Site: brandenburg
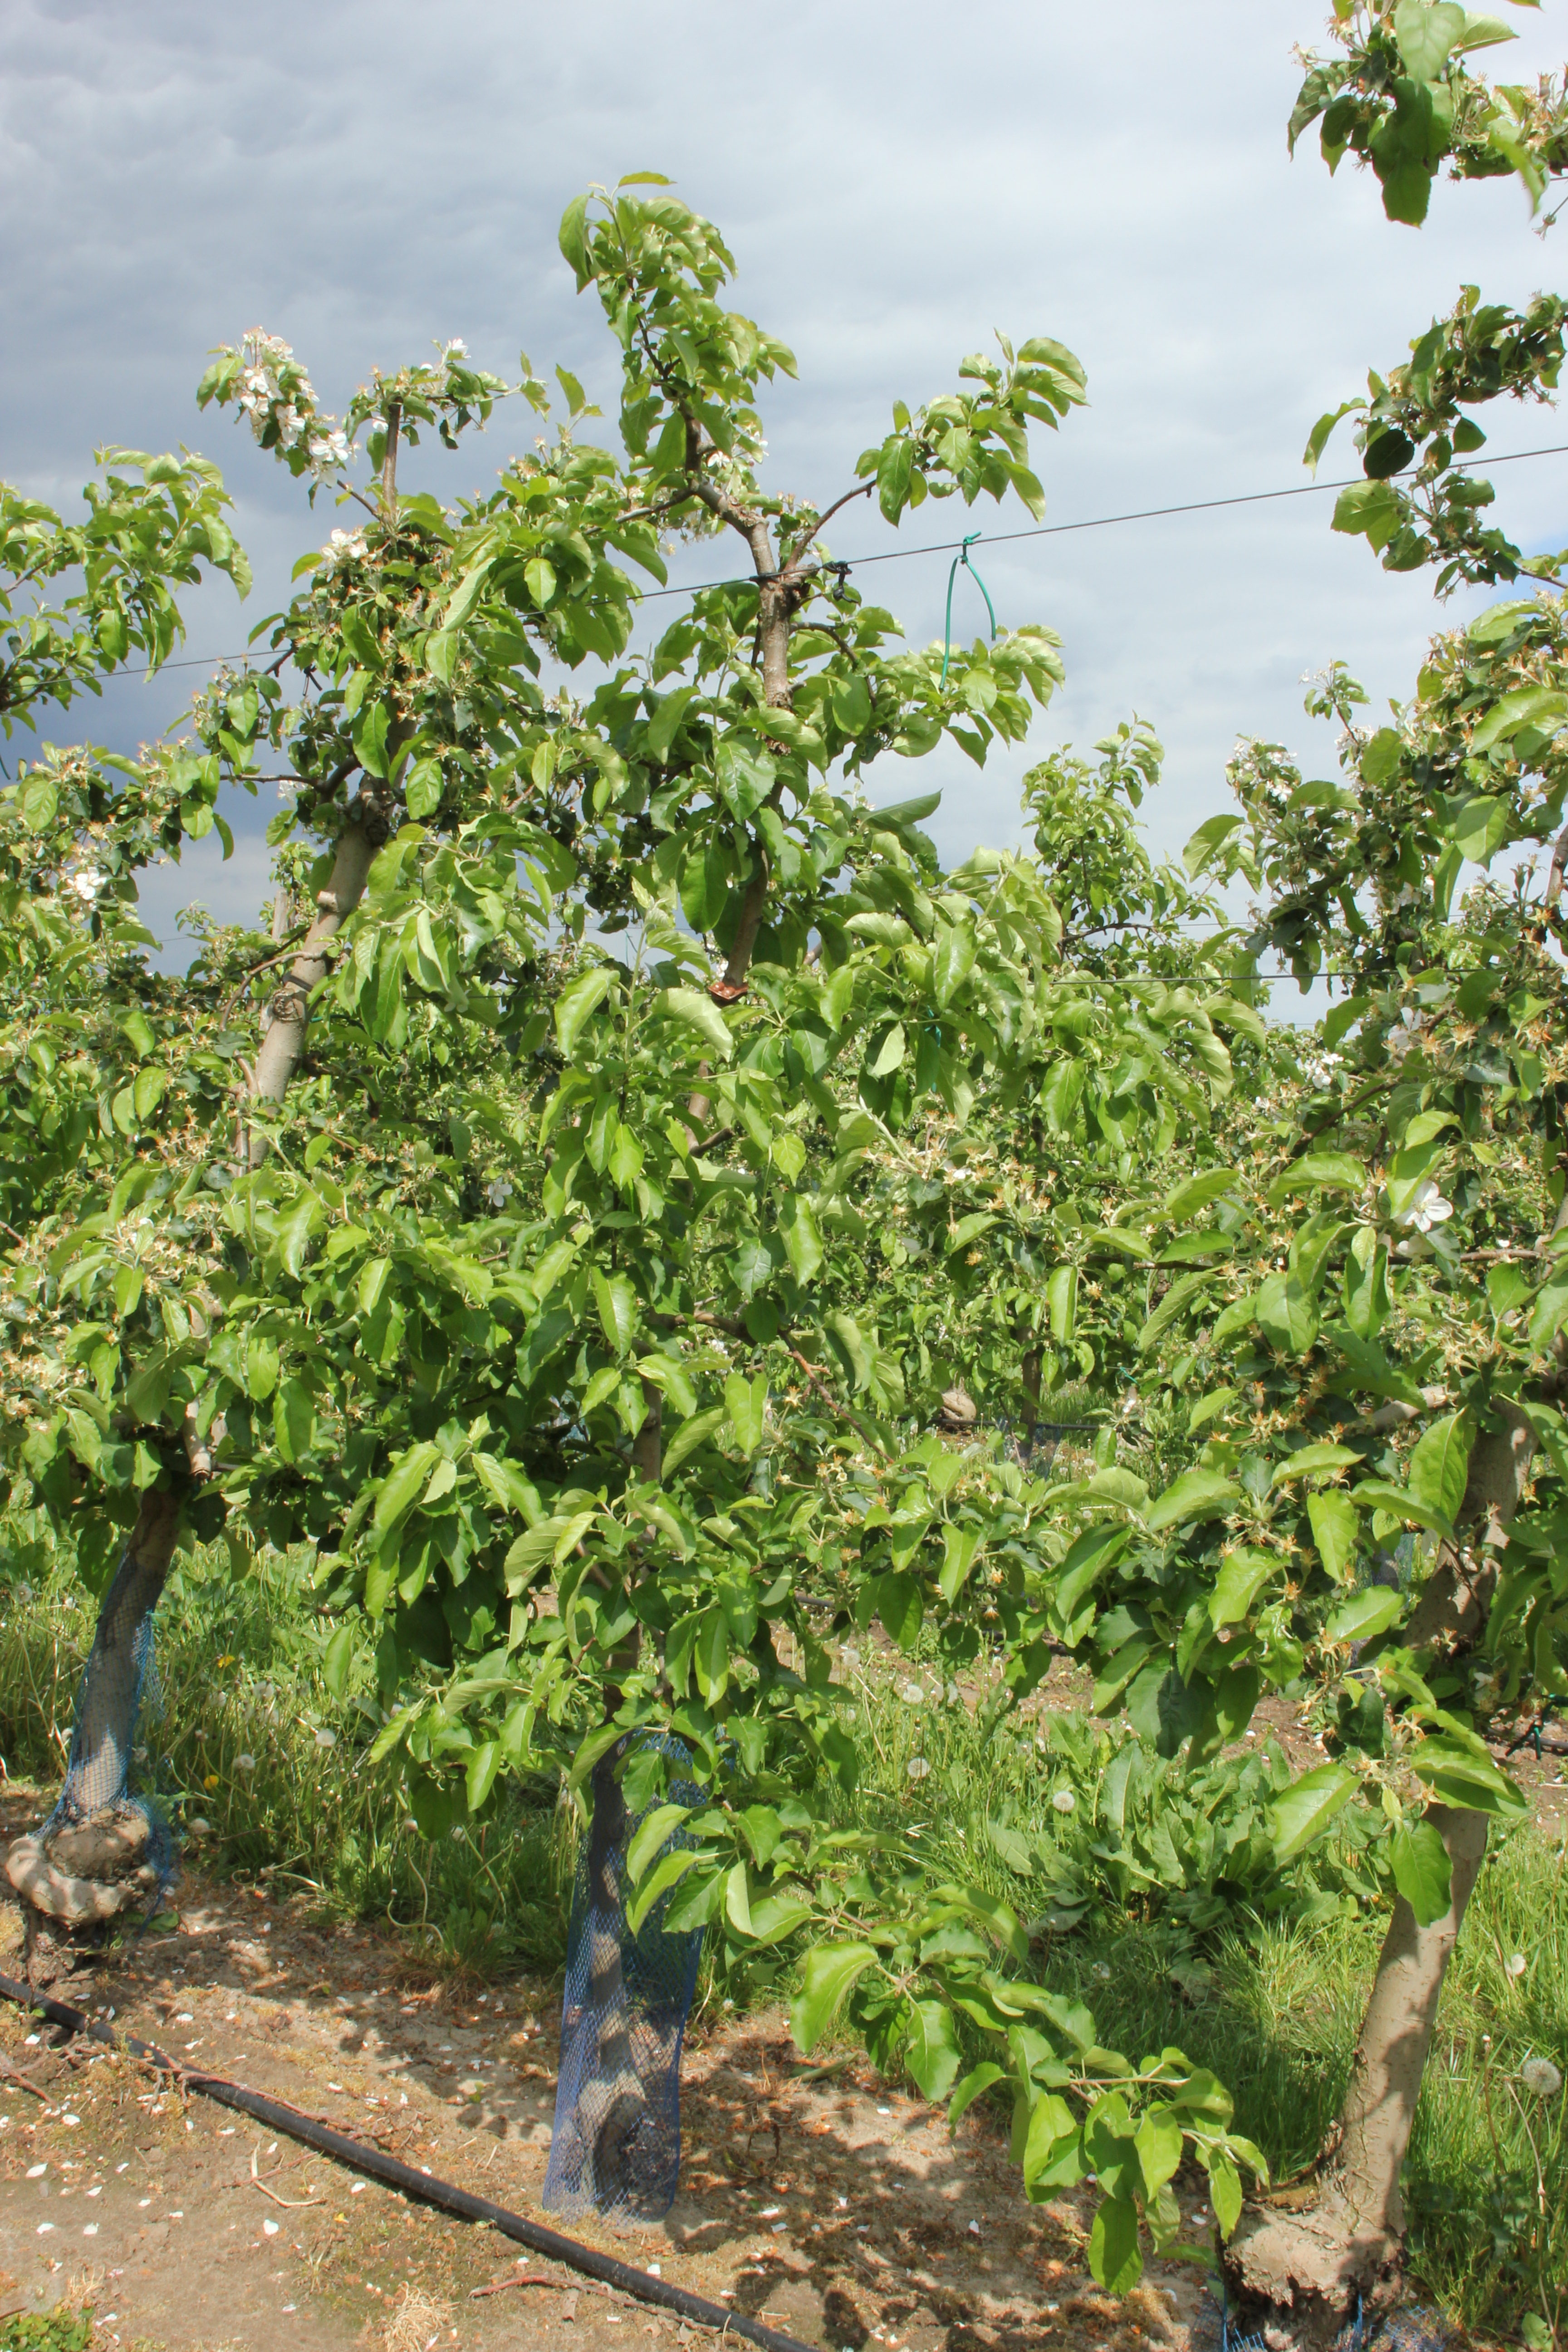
Growth stage (BBCH 67): Flowering